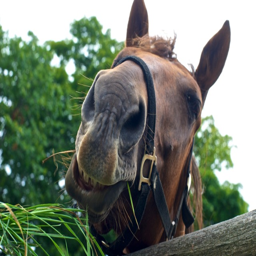
close up of a brown horse from underneath